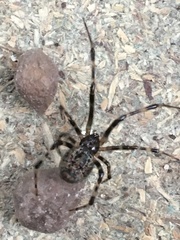
Species: Parasteatoda_tepidariorum